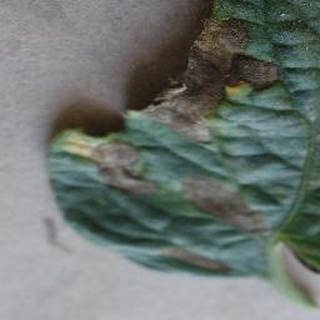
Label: tomato_early_blight